Japanese aircraft carrier Shōkaku

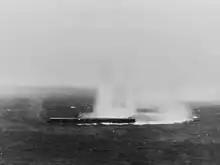
The Japanese aircraft carrier "Shōkaku" under attack by planes from , during the morning of 8 May 1942. Splashes from dive bombers' near misses are visible off the ship's starboard side as she makes a sharp turn to the right.

On the journey back, maintaining a high speed in order to avoid a cordon of American submarines out hunting for her, the carrier shipped so much water through her damaged bow that she nearly capsized in heavy seas. She arrived at Kure on 17 May 1942 and entered drydock on 16 June 1942. Repairs were completed within ten days and, a little over two weeks later on 14 July, she was formally reassigned to Striking Force, 3rd Fleet, Carrier Division 1.